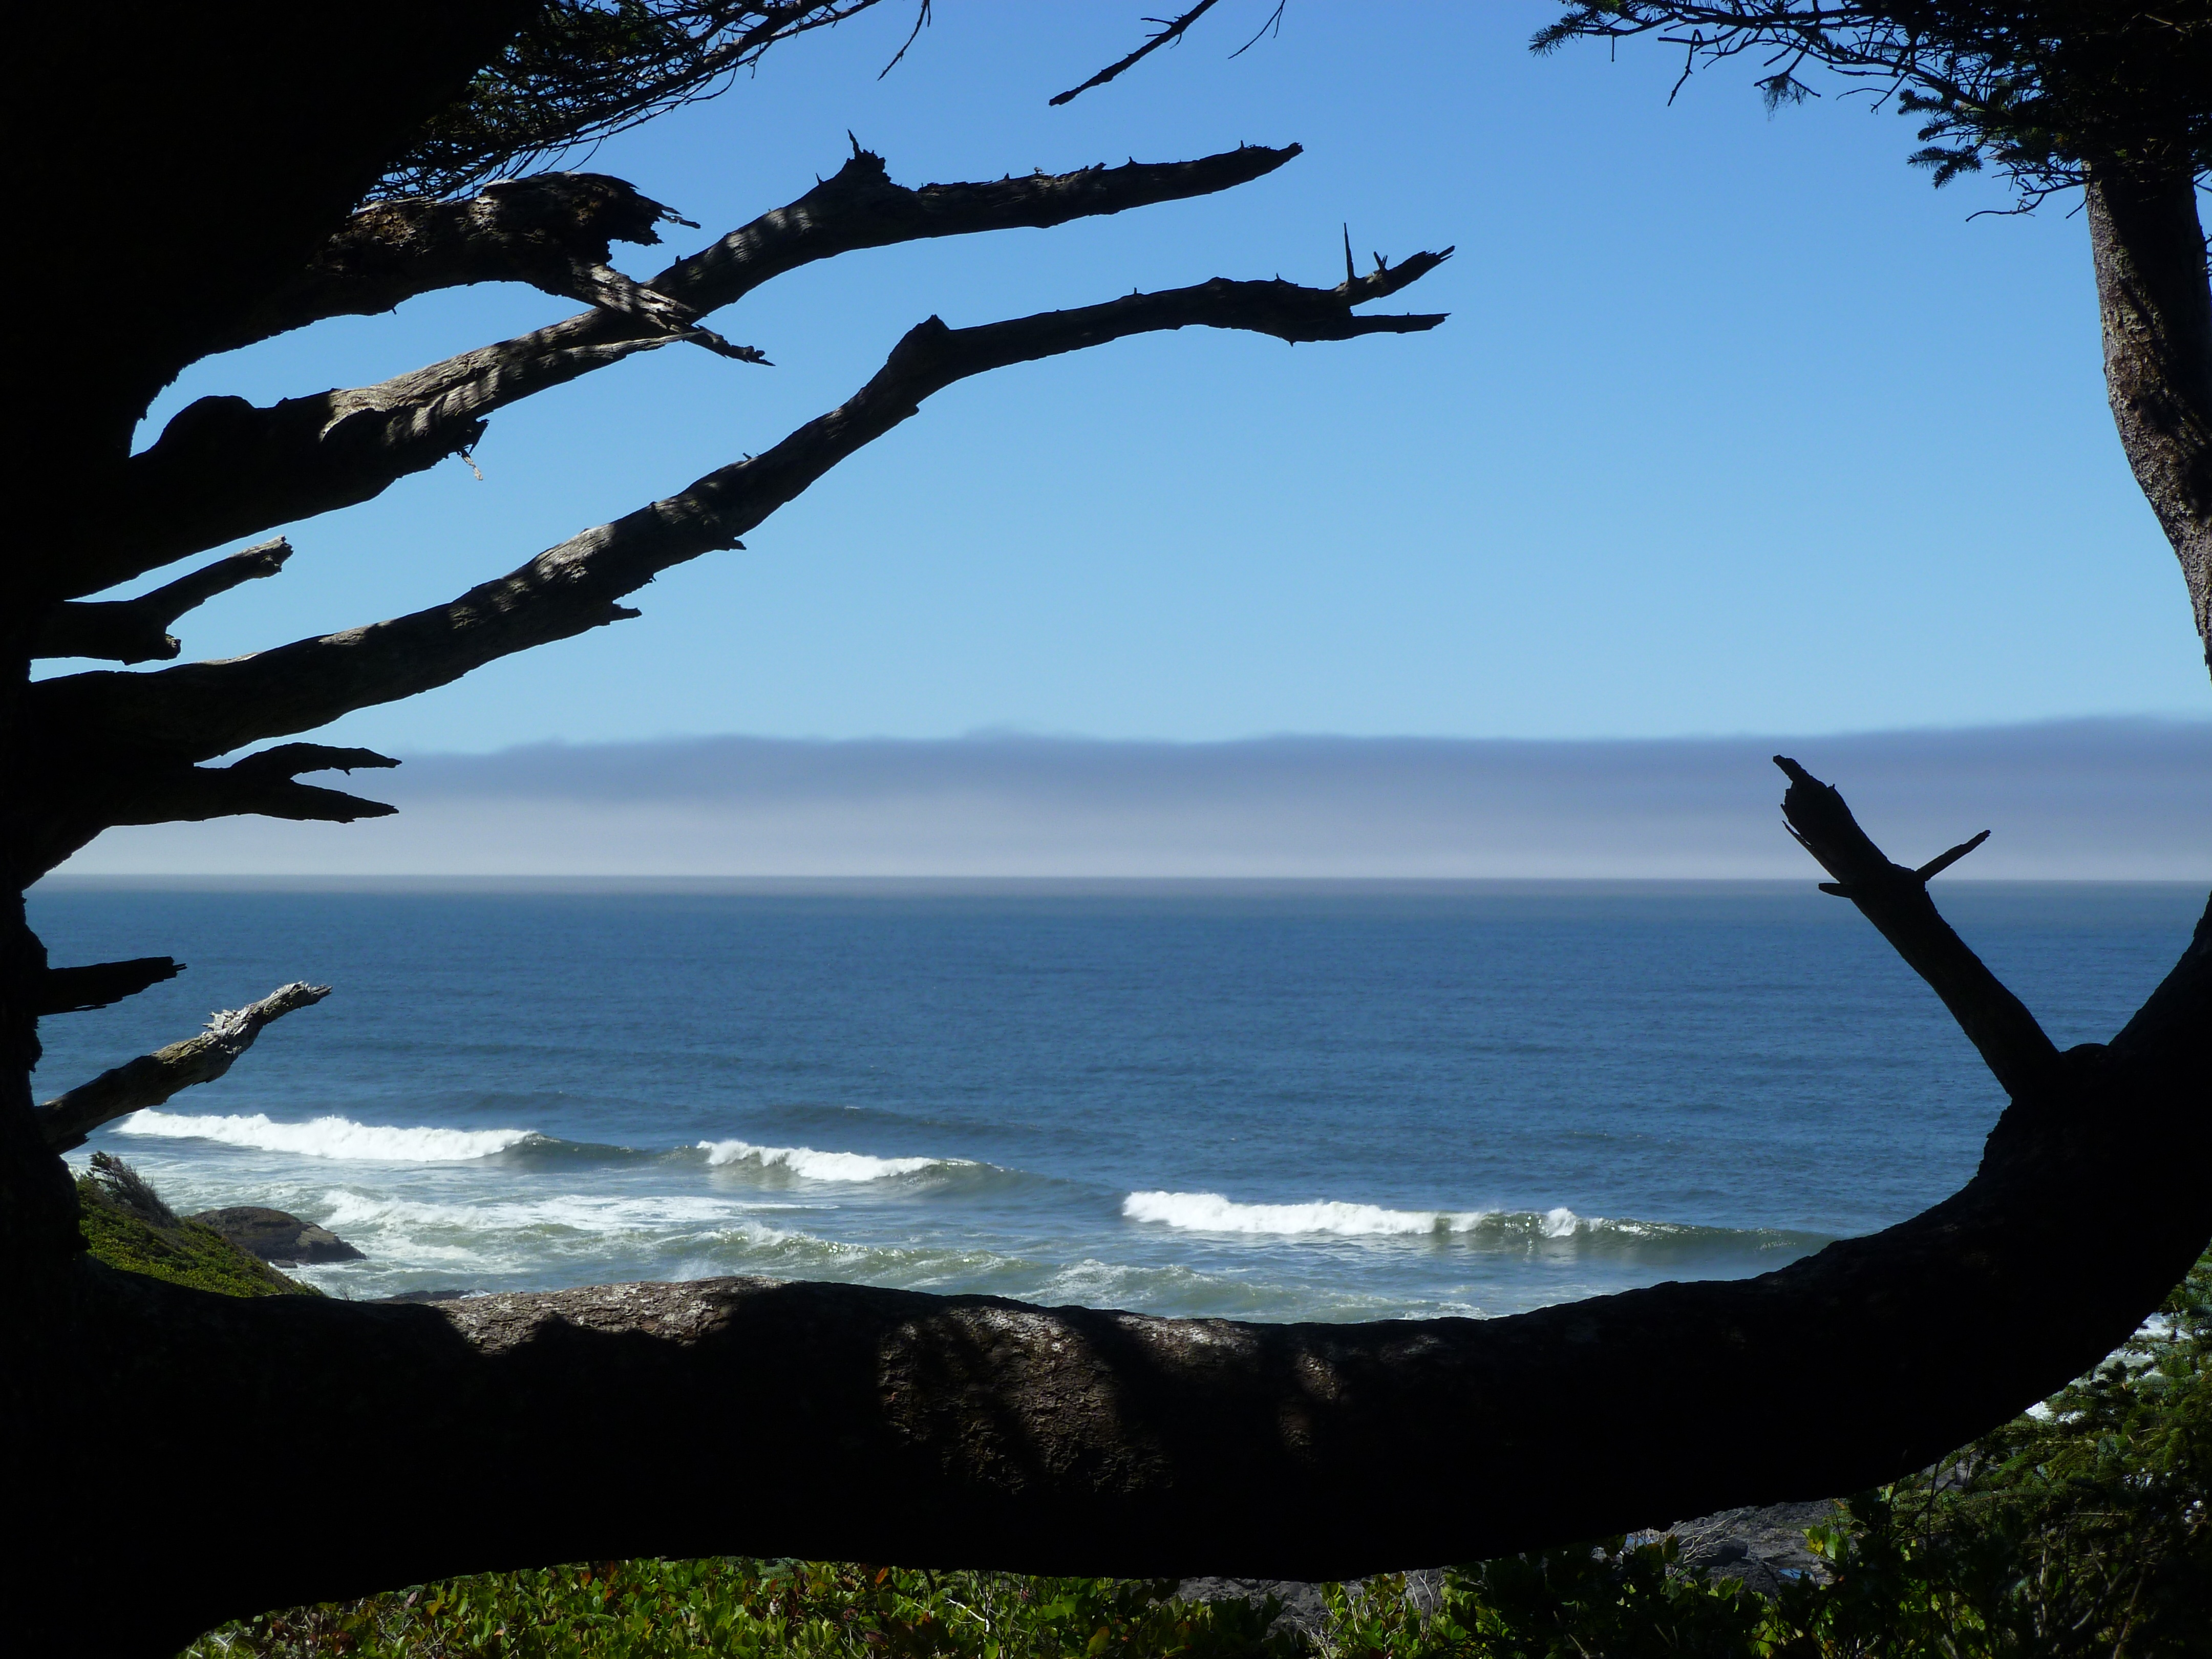
sea, coast, tree, nature, rock, ocean, branch, plant, sky, sunlight, flower, reflection, bay, body of water, woody plant, arecales